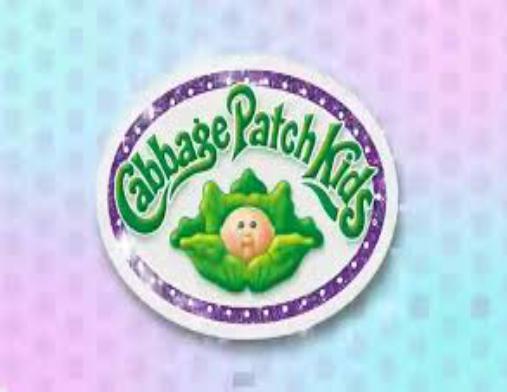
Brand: Cabbage Patch Kids
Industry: Leisure